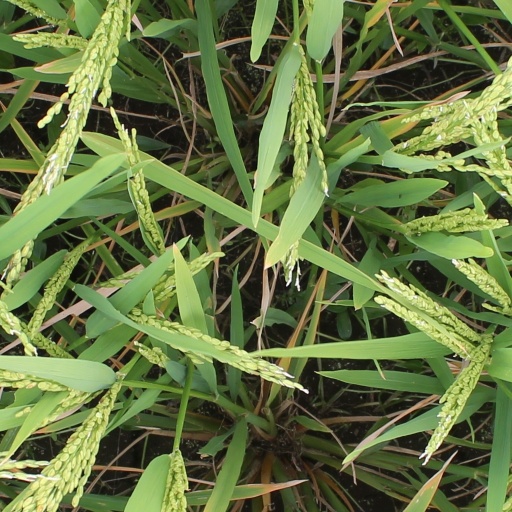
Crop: rice